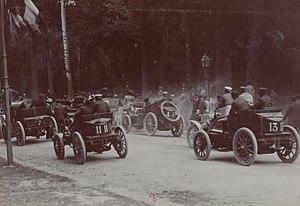
Le premier Grand Prix automobile a été le Grand Prix de France en 1906 qui s'est tenu sur circuit, mais les premières compétitions automobiles ont débuté à partir de 1894.